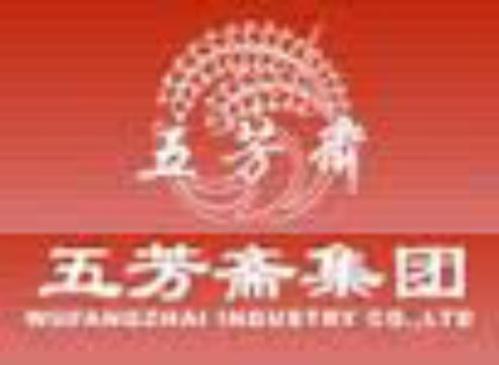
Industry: Food